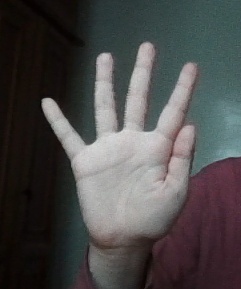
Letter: sheen